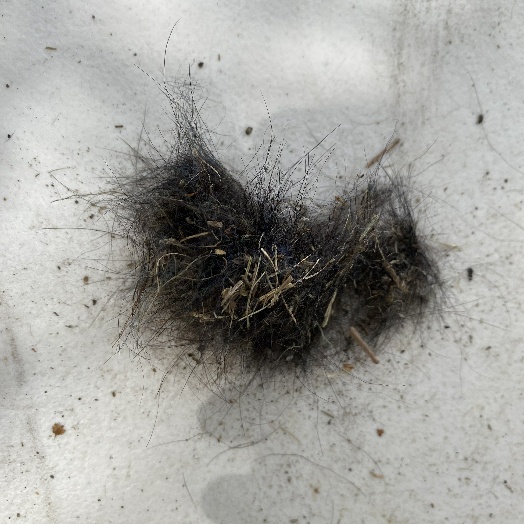
Label: Miscellaneous Trash